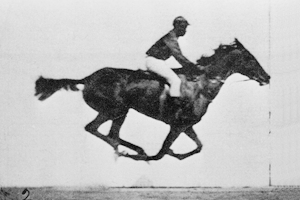
Séquence d'animation montrant un cheval de course au galop. Photos prises par Eadweard Muybridge (mort en 1904), publiés en 1887 à Philadelphia sous le titre d'Animal Locomotion. Italiano: Sequenza animata di un cavallo da corsa al galoppo. Le foto che la compongono furono scattate da Eadweard Muybridge (morto nel 1904) e pubblicate per la prima volta nel 1887 a Philadelphia con il titolo Animal Locomotion Română: Animaţie ilustrând un cal de curse galopând. Fotografii făcute de Eadweard Muybridge (decedat 1904), prima dată publicate în 1887 la Philadelphia, sub titlul Animal Locomotion. Русский: Это изображение создано в конце XIX века, задолго до изобретения кинематографа. Всадник на лошади перемещался вдоль ряда фотоаппаратов, которые срабатывали по очереди. Впервые было установлено, что у галопа есть фаза, когда все четыре ноги лошади поджаты внутрь. Türkçe: Dörtnala giden bir yarış atı animasyonu. Fotoğraflar Eadweard Muybridge tarafından çekilmiş ve ilk kez 1887'de Philadelphia'da yayınlanmıştır.
En matière d'équitation, le galop est la plus rapide des allures naturelles du cheval et d'autres équidés. Venant après le trot, le galop est une allure sautée et basculée, diagonale et dissymétrique à trois temps inégaux suivis d'une phase de projection. Cette allure va en moyenne à 21 kilomètres par heure mais peut dépasser 60 kilomètres par heure sur les champs de courses.
Les 12 principes de base de l'animation sont un ensemble de principes d'animation listés par les grands animateurs de Disney Ollie Johnston et Frank Thomas dans leur livre « L'Illusion de Vie ». L'idée principale de ces principes était de produire une illusion très réaliste des mouvements des personnages de par leur adhésion aux lois de la physique, et aux réactions et expressions émotionnelles réelles.
L'animation est l'appellation générique des techniques utilisées dans les films pour donner l'illusion du mouvement à une suite chronologique de représentations représentant les différentes positions d'un être vivant ou d'un objet, supposé entreprendre un geste, une mimique, un déplacement ou une quelconque transformation.
Le Pur-sang, est la plus connue des races de chevaux à sang chaud. C'est l'une des races les plus répandues, puisqu'il court sur les pistes d'hippodromes lors des courses de galop. Le nom de « pur-sang » peut en théorie faire référence à plusieurs races de chevaux, et par extension, races animales. Le nom de « pur-sang anglais », vieilli, est vu comme un pléonasme aux yeux des puristes.
Le pied constitue l'extrémité des membres du cheval. Les autres membres du genre Equus, âne et zèbre, possèdent la même morphologie de pied qui les distingue de leurs ancêtres équidés. Il est un élément essentiel de la locomotion, qui justifie pleinement l'expression « Pas de pied, pas de cheval ». En effet le pied est une structure complexe, très sollicitée, qui supporte tout le poids du corps, amortit les chocs et propulse.
Le cinéma est un art du spectacle. En français, il est couramment désigné comme le « septième art », d'après l'expression du critique Ricciotto Canudo dans les années 1920. L’art cinématographique se caractérise par le spectacle proposé au public sous la forme d’un film, c’est-à-dire d’un récit, véhiculé par un support qui est enregistré puis lu par un mécanisme continu ou intermittent qui crée l’illusion d’images en mouvement, ou par un enregistrement et une lecture continus de données informatiques. La communication au public du spectacle enregistré, qui se différencie ainsi du spectacle vivant, se fait à l’origine par l’éclairement à travers le support, le passage de la lumière par un jeu de miroirs ou/et des lentilles optiques, et la projection de ce faisceau lumineux sur un écran transparent ou opaque, ou la diffusion du signal numérique sur un écran plasma ou à led. Au sens originel et limitatif, le cinéma est la projection en public d’un film sur un écran. Dès Émile Reynaud, en 1892, les créateurs de films comprennent que le spectacle projeté gagne à être accompagné par une musique qui construit l’ambiance du récit, ou souligne chaque action représentée.
Cet article retrace les grandes étapes qui jalonnent l'histoire technique du cinéma.
Sallie Gardner at a Gallop est une série de photographies en noir et blanc composée d'un cheval au galop avec son cavalier. Il est le résultat d'une expérience photographique d'Eadweard Muybridge le 15 juin 1878.
Ce lexique du cheval recense les termes et expressions techniques propres aux chevaux, à leur élevage et à l'équitation.